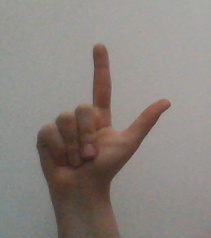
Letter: laam